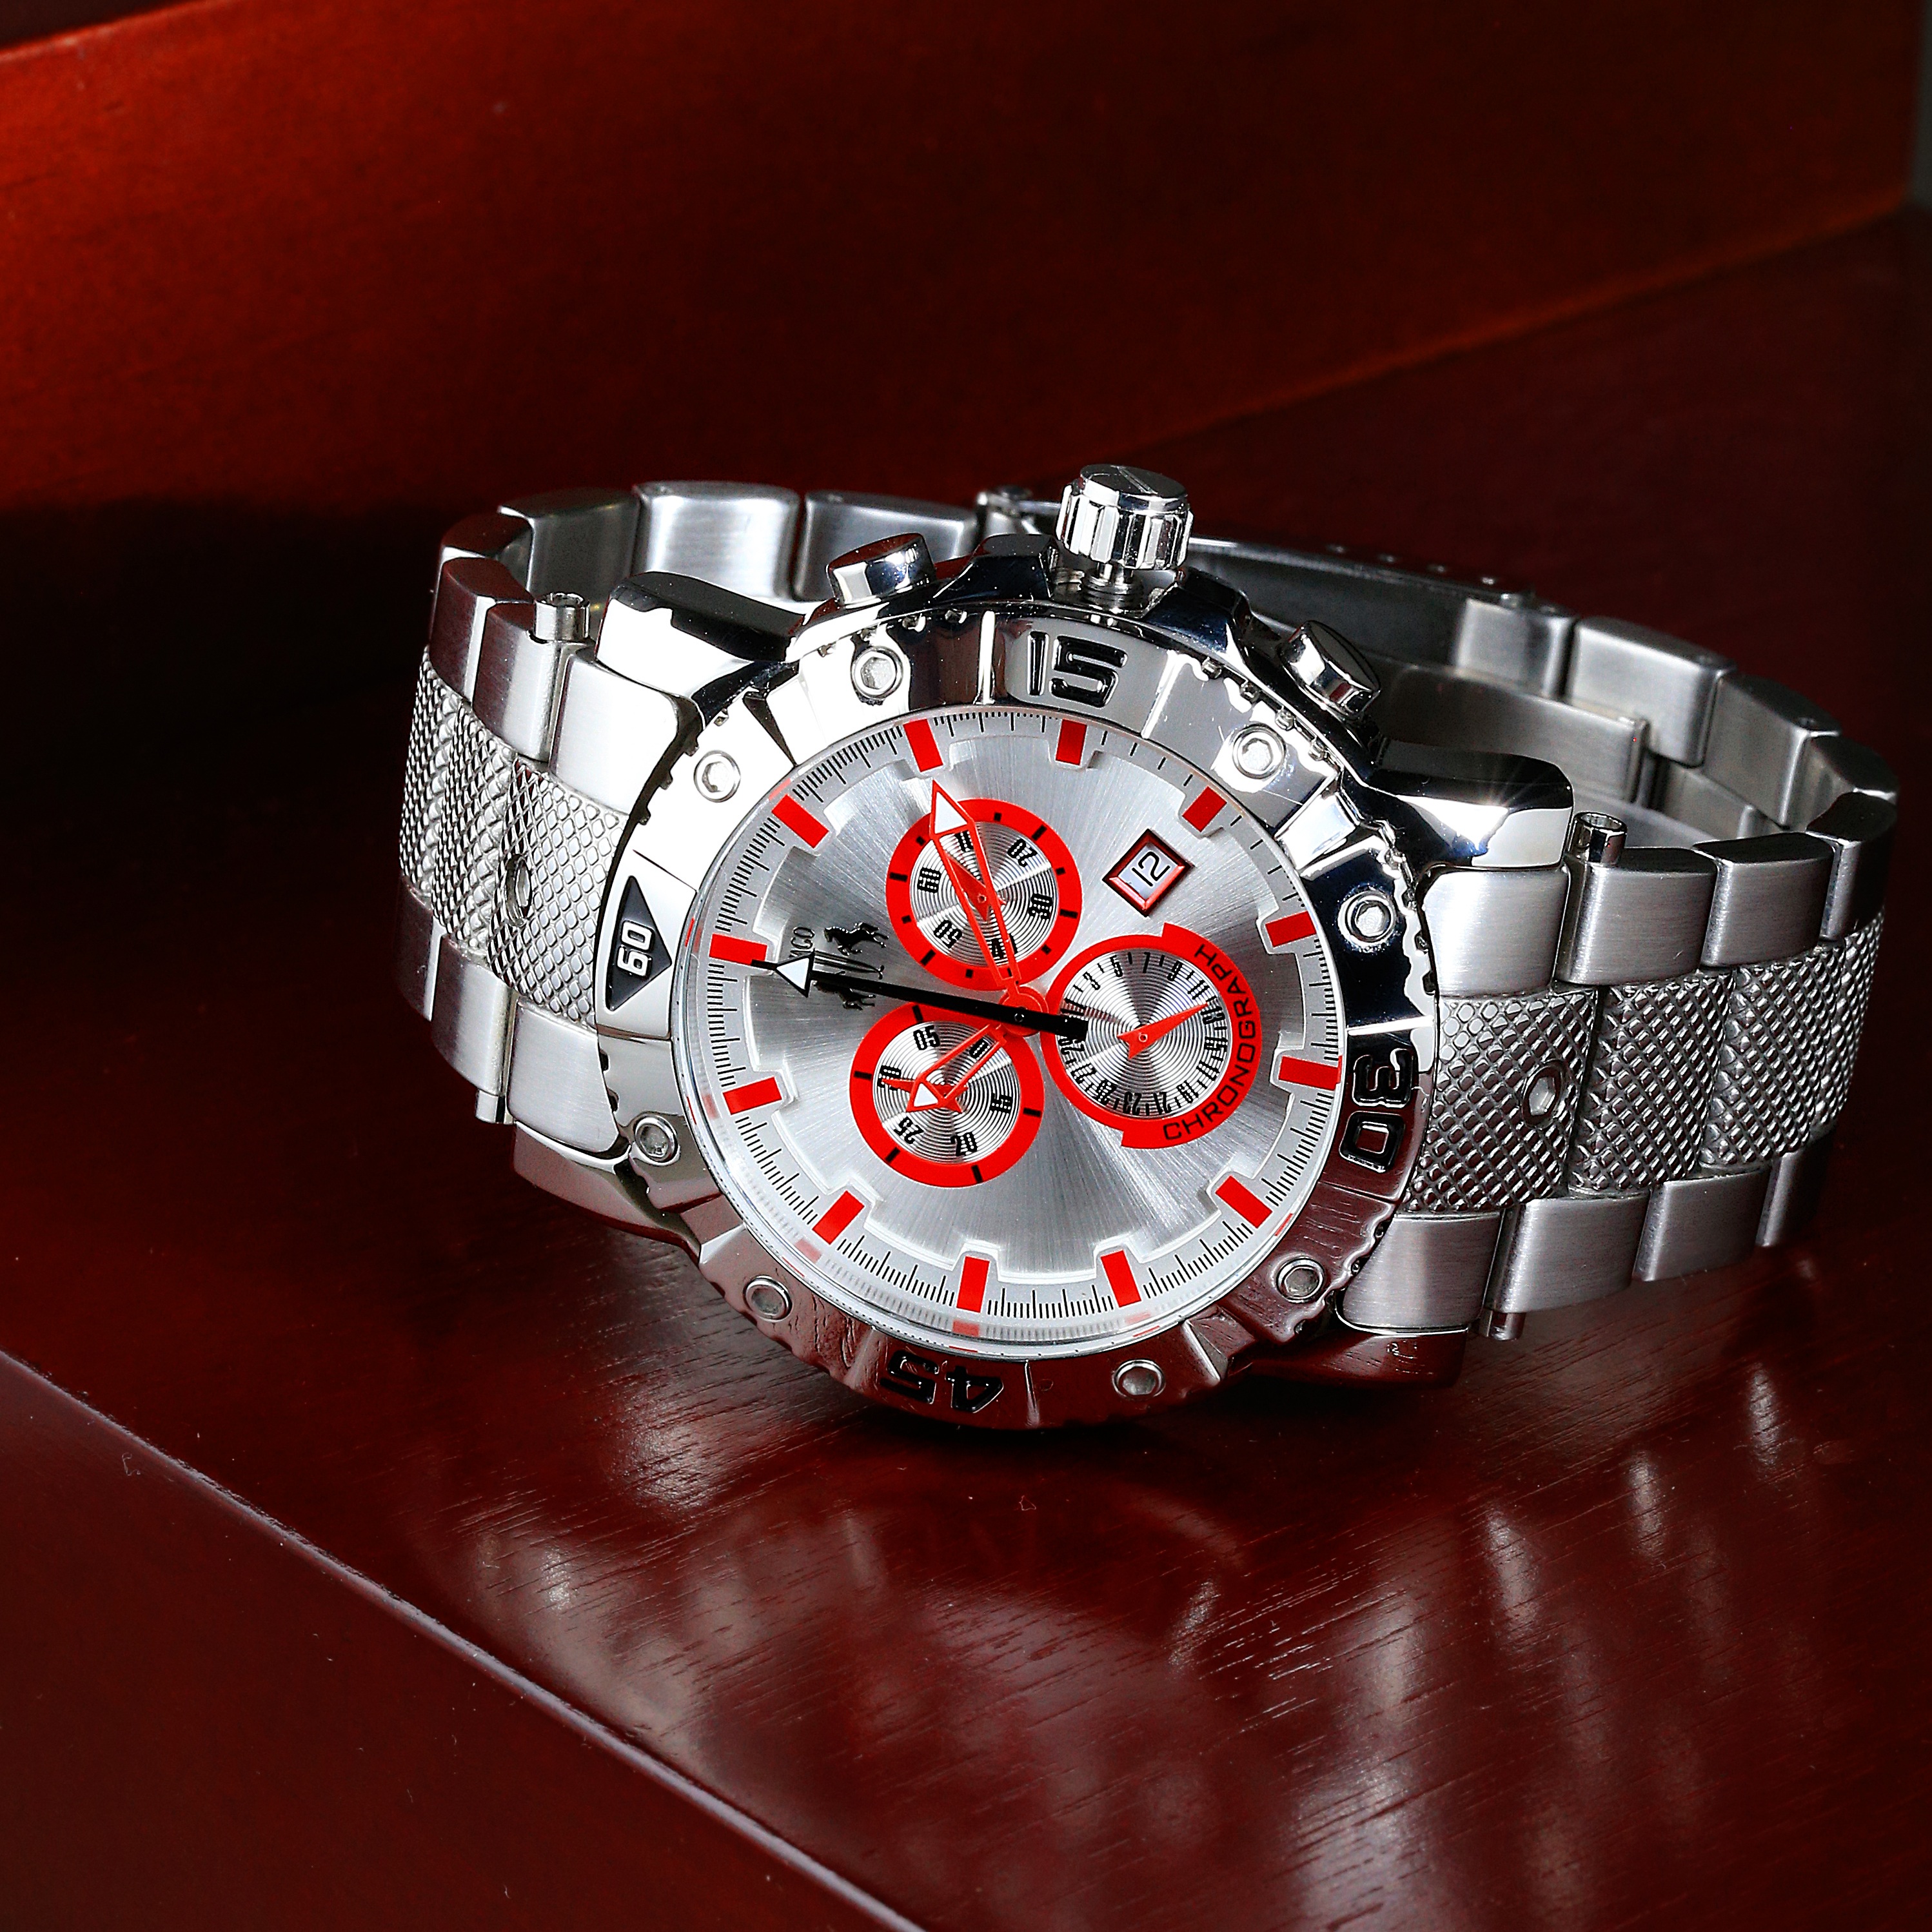
watch, hand, clock, time, red, black, jewellery, wristwatch, men's watch